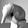
ASL letter: Q